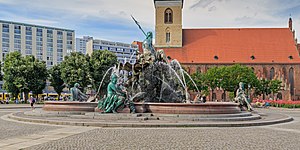
Neptunbrunnen
Neptunbrunnen med Marienkirche i baggrunden
Neptun-fontænen i Berlin blev bygget i 1891 og blev udført af Reinhold Begas. Den romerske gud Neptun er placeret i springvandets centrum. De fire kvinder omkring Neptum repræsenterer de fire største floder i Preussen på det tidspunkt, hvor springvandet blev konstrueret: Elben, Rhinen, Wisła og Oder. Wisła er nu beliggende helt i Polen, mens Oder i dag danner grænsen mellem Tyskland og Polen.